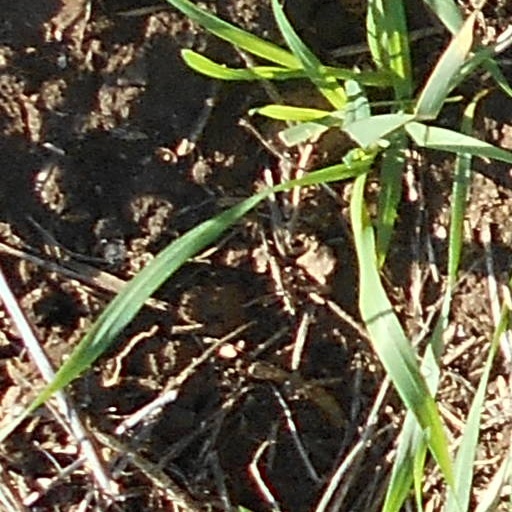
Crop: wheat